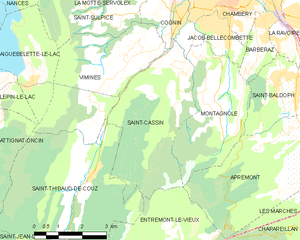
Carte des communes françaises